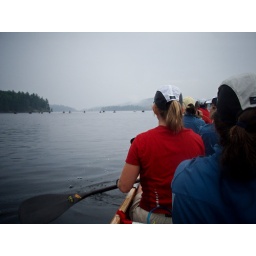
Team Campmor red boat watching wave 3 start. We were in wave 4. Adirondack Canoe Classic, &amp;quot;90 miler&amp;quot;.